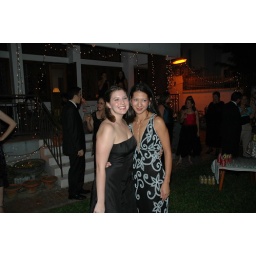
Someone in black dress &amp;amp; Sheri